Palitaw
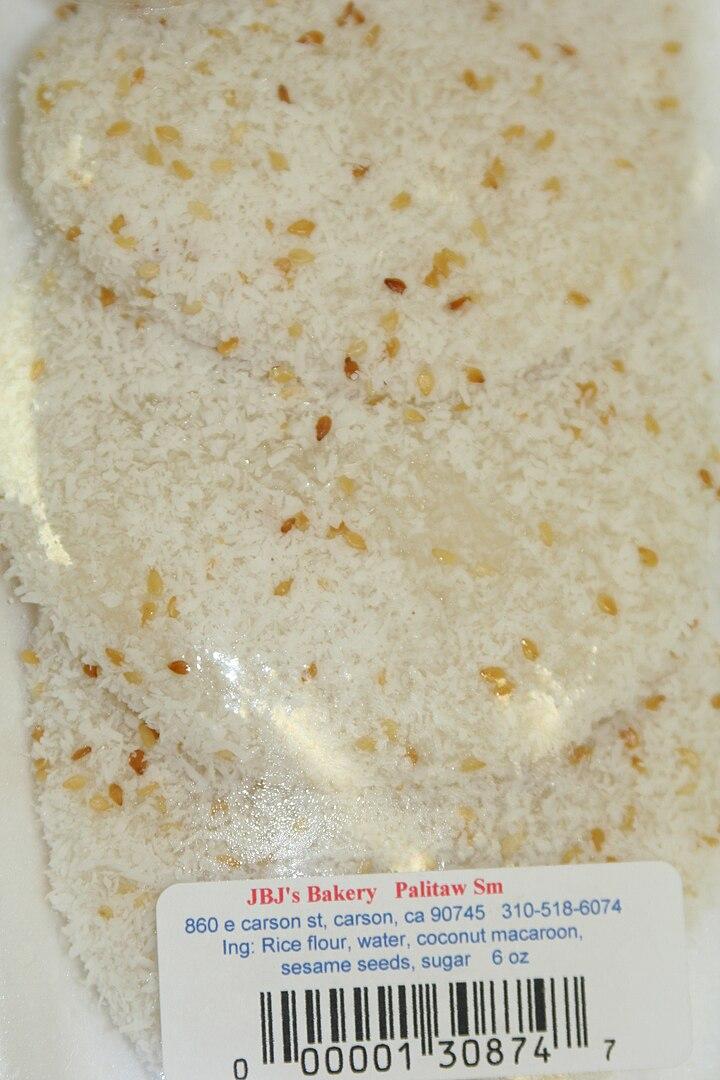
Also known as:
es - Spanish: Palitaw
tl - Tagalog: Palitaw
Category: snack (rice cake)
Cuisine: Filipino
Associated cuisines: Filipino
Area: Philippines
Countries: Philippines
Region: South Eastern Asia, , , ,
The dish is a small, flat, sweet rice cake. They are made from galapong - washed, soaked, and ground malagkit (sticky rice). Before serving, they are dipped in grated coconut, and presented with a separate mix of sugar and toasted sesame seeds.